History of Speyer

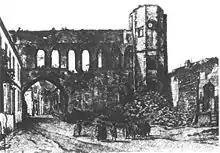
Ruins of the Ratshof in 1789, in which the Speyer diets took place; to the right the walled door to the audience room of the Imperial Chamber Court. Water colour by Franz Stöber

With pressing religious questions and uprisings as a background, the Imperial Diet of 1526 convened in Speyer. As always for the host town of a Diet, accommodation and provision for several thousand guests, the elector of Saxony alone travelling with 700 guests and 400 horses, were a challenge for the council, inhabitants and landlords. On the other hand, such events provided a town with considerable earnings.